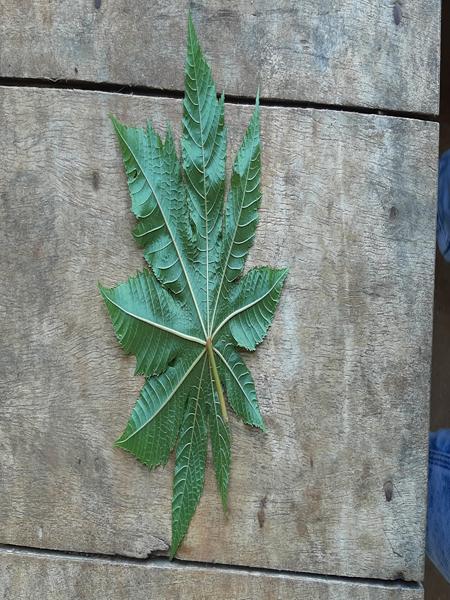
Plant: Castor